Gisikon

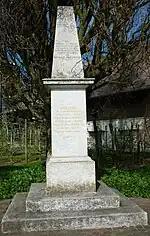
Geltwil memorial for the 1847 "Gyslikon" battle.

Gisikon is first mentioned around 1270 as "Gisinkon". In the 19th century, especially referring to the battle that occurred on 23 November 1847 during the Sonderbund War or sometimes the battle of 5 June 1653 during the Swiss peasant war of 1653, the town was often (erroneously) called "Gislikon".